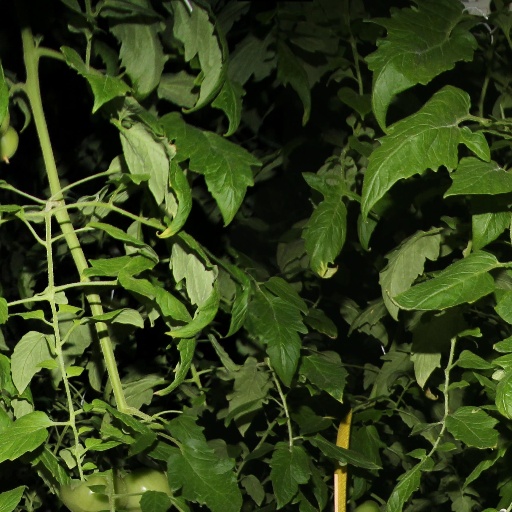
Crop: tomato